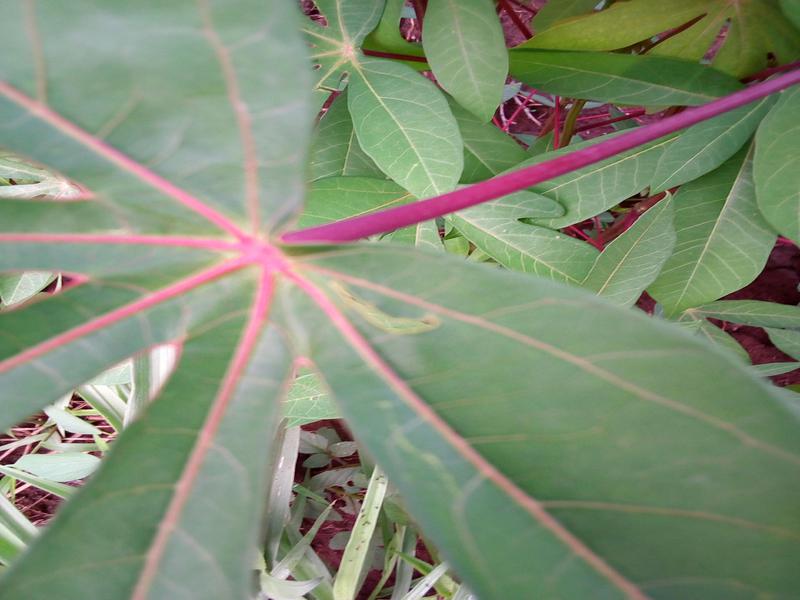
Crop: cassava
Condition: healthy